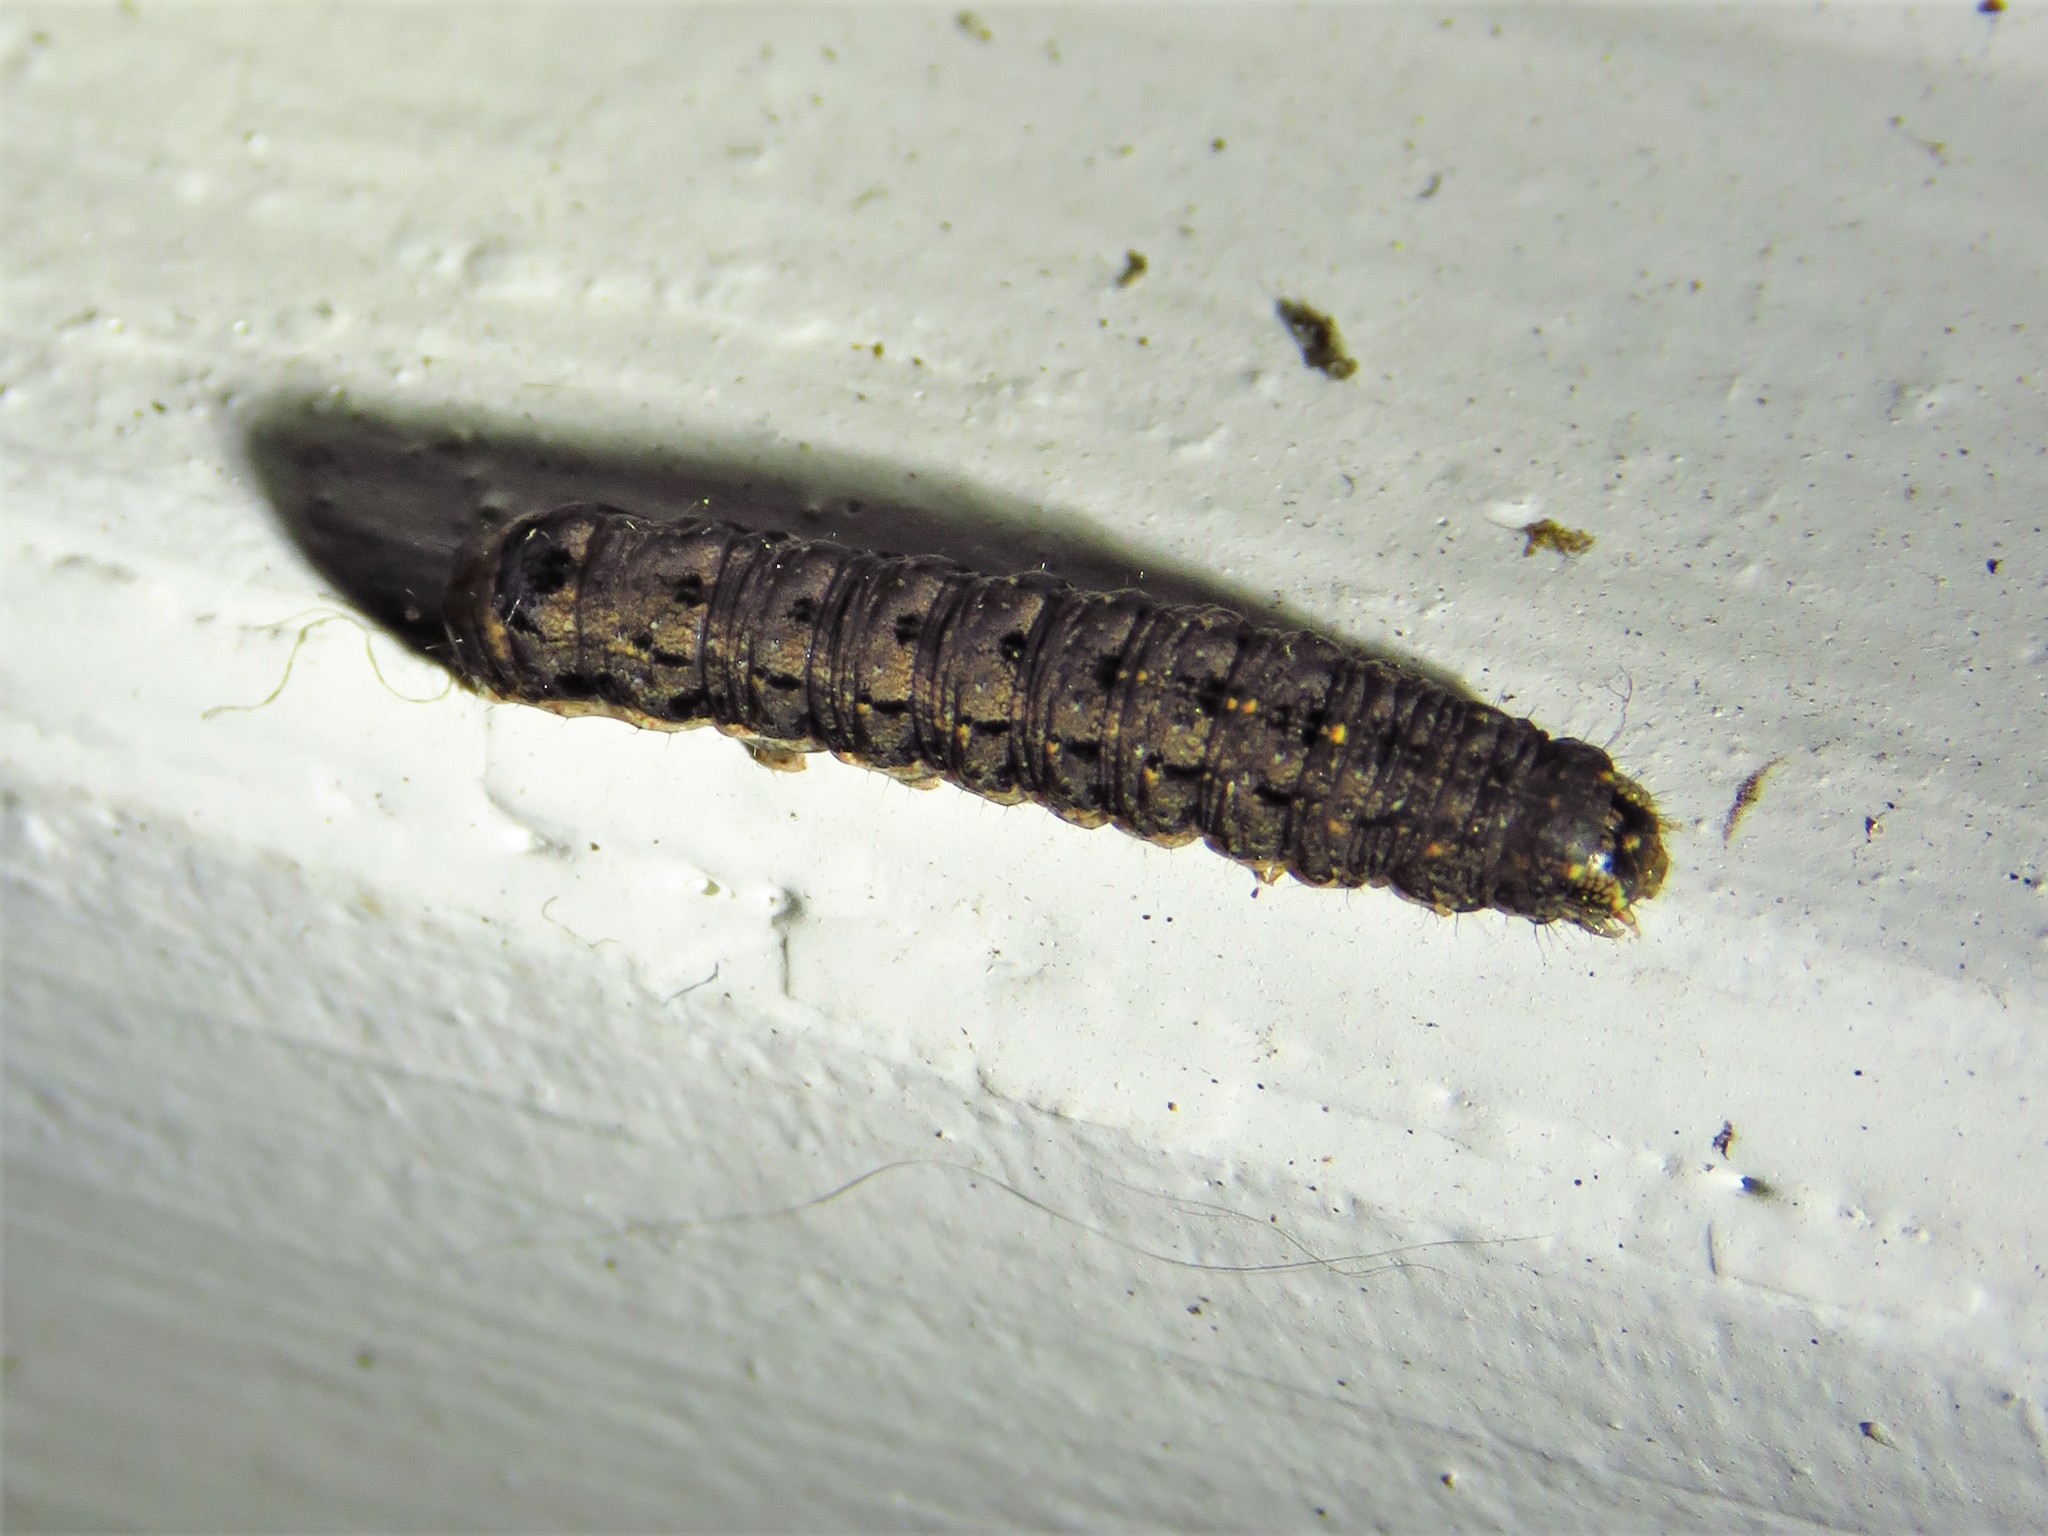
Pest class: cutworms